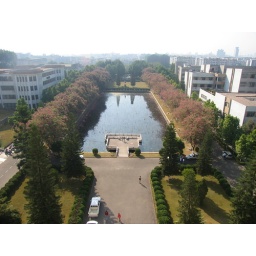
View of campus from the eighth floor of the teaching building at Jiaying University in Meizhou.